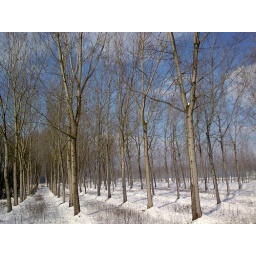
These trees are felled for the paper industry very soon. The landscape is therefore constantly changing around Pavia.